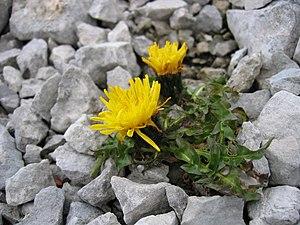
Le Triglav, point culminant des Alpes juliennes et plus haut sommet de Slovénie, s'élève à 2 864 mètres d'altitude ; il est situé au nord-ouest du pays. Véritable symbole national, berceau de plusieurs légendes et terrain de conflits armés, escaladé pour la première fois en 1778, il orne désormais le drapeau de la Slovénie et la face spécifique des pièces de 50 centimes d'euro. Son climat est étudié depuis plus d'un siècle au sommet grâce à un observatoire météorologique ; il se caractérise par une hausse des températures qui fait disparaître progressivement le glacier qui couvre son sommet. Le parc national du Triglav, le seul parc national du pays, entoure la montagne et ses paysages calcaires sur près de 840 km².
La Crépide du Triglav est une espèce de plantes de la famille des Astéracées.